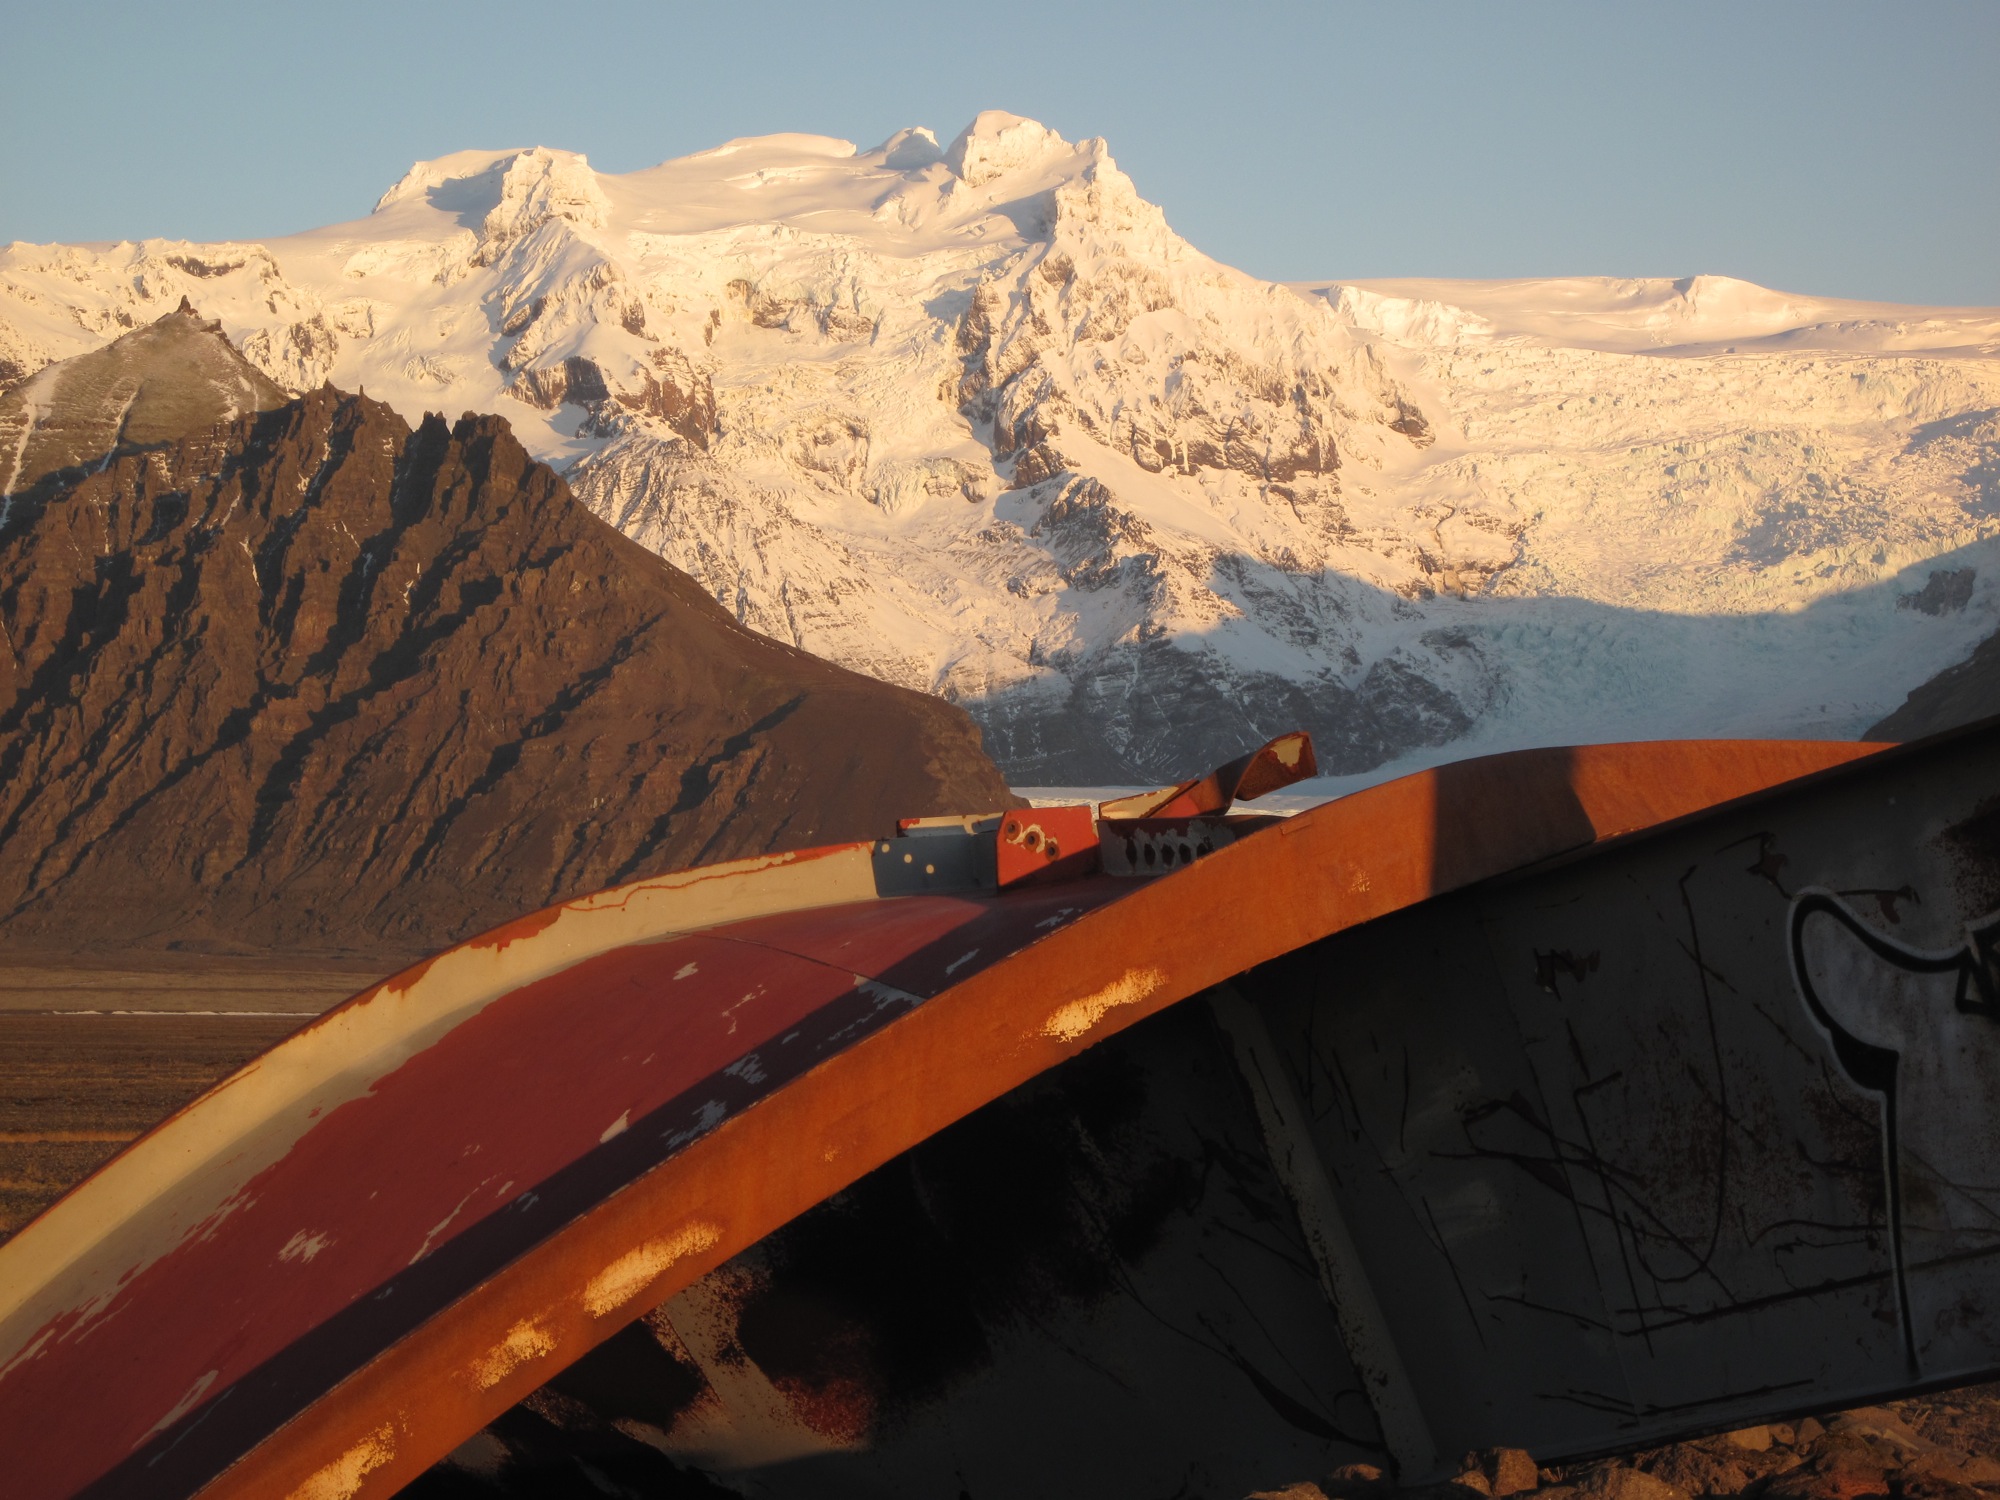
landscape, mountain, snow, mountain range, iceland, landform, natural environment, geographical feature, mountainous landforms, geological phenomenon